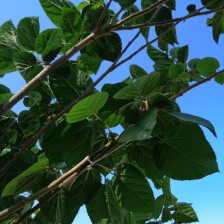
Variety: BlackAustralia